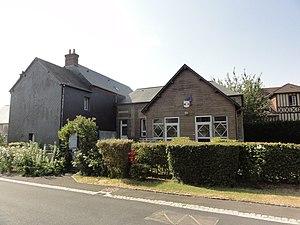
Auberville-la-Campagne (Seine-Mar.) école des Charmilles
Auberville-la-Campagne est une ancienne commune française située dans le département de la Seine-Maritime, en Normandie.